N-Acetylglutamic acid

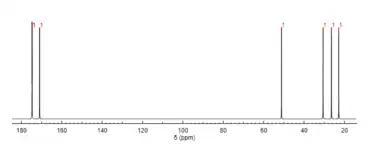
C NMR Spectrum

Like proton NMR, carbon-13 (C) NMR spectroscopy is a method used in molecular structure determination. C NMR reveals the types of carbons present in a molecule based on chemical shifts that correspond to certain functional groups. "N"-Acetylglutamic acid exhibits carbonyl carbons most distinctly due to the three carbonyl-containing substituents.